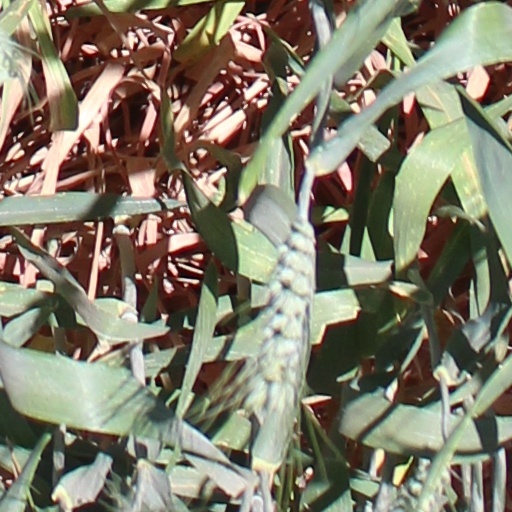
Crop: wheat